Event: Nepal Earthquake
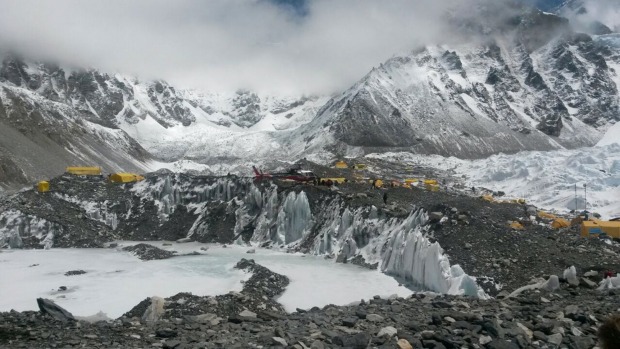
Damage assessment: no_damage